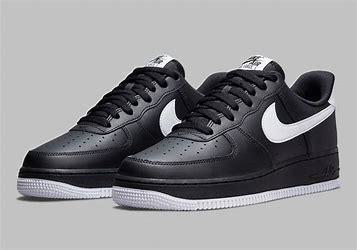
Brand: Nike
Model: Force 1